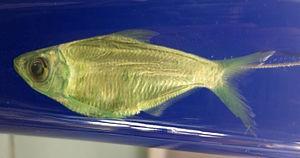
Les Clupéidés sont une famille de poissons marins de l'ordre des Clupeiformes. C'est celle des harengs, aloses, sardines et menhadens. Elle comprend certains des poissons les plus consommés dans le monde.